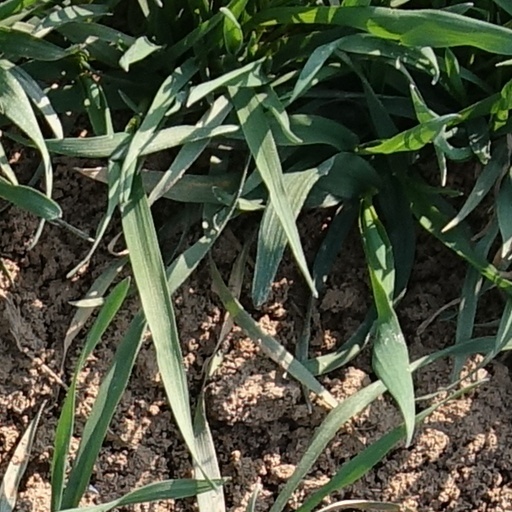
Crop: wheat